Moçâmedes

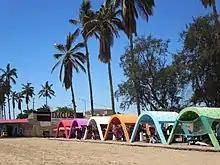
Tourism is an increasingly important industry in Moçâmedes.

The city's Sé Catedral de São Pedro is the cathedral episcopal see of the Roman Catholic Diocese of Namibe, which was established in 2009 on territory split from its Metropolitan's Roman Catholic Archdiocese of Lubango, to which it is a suffragan diocese.